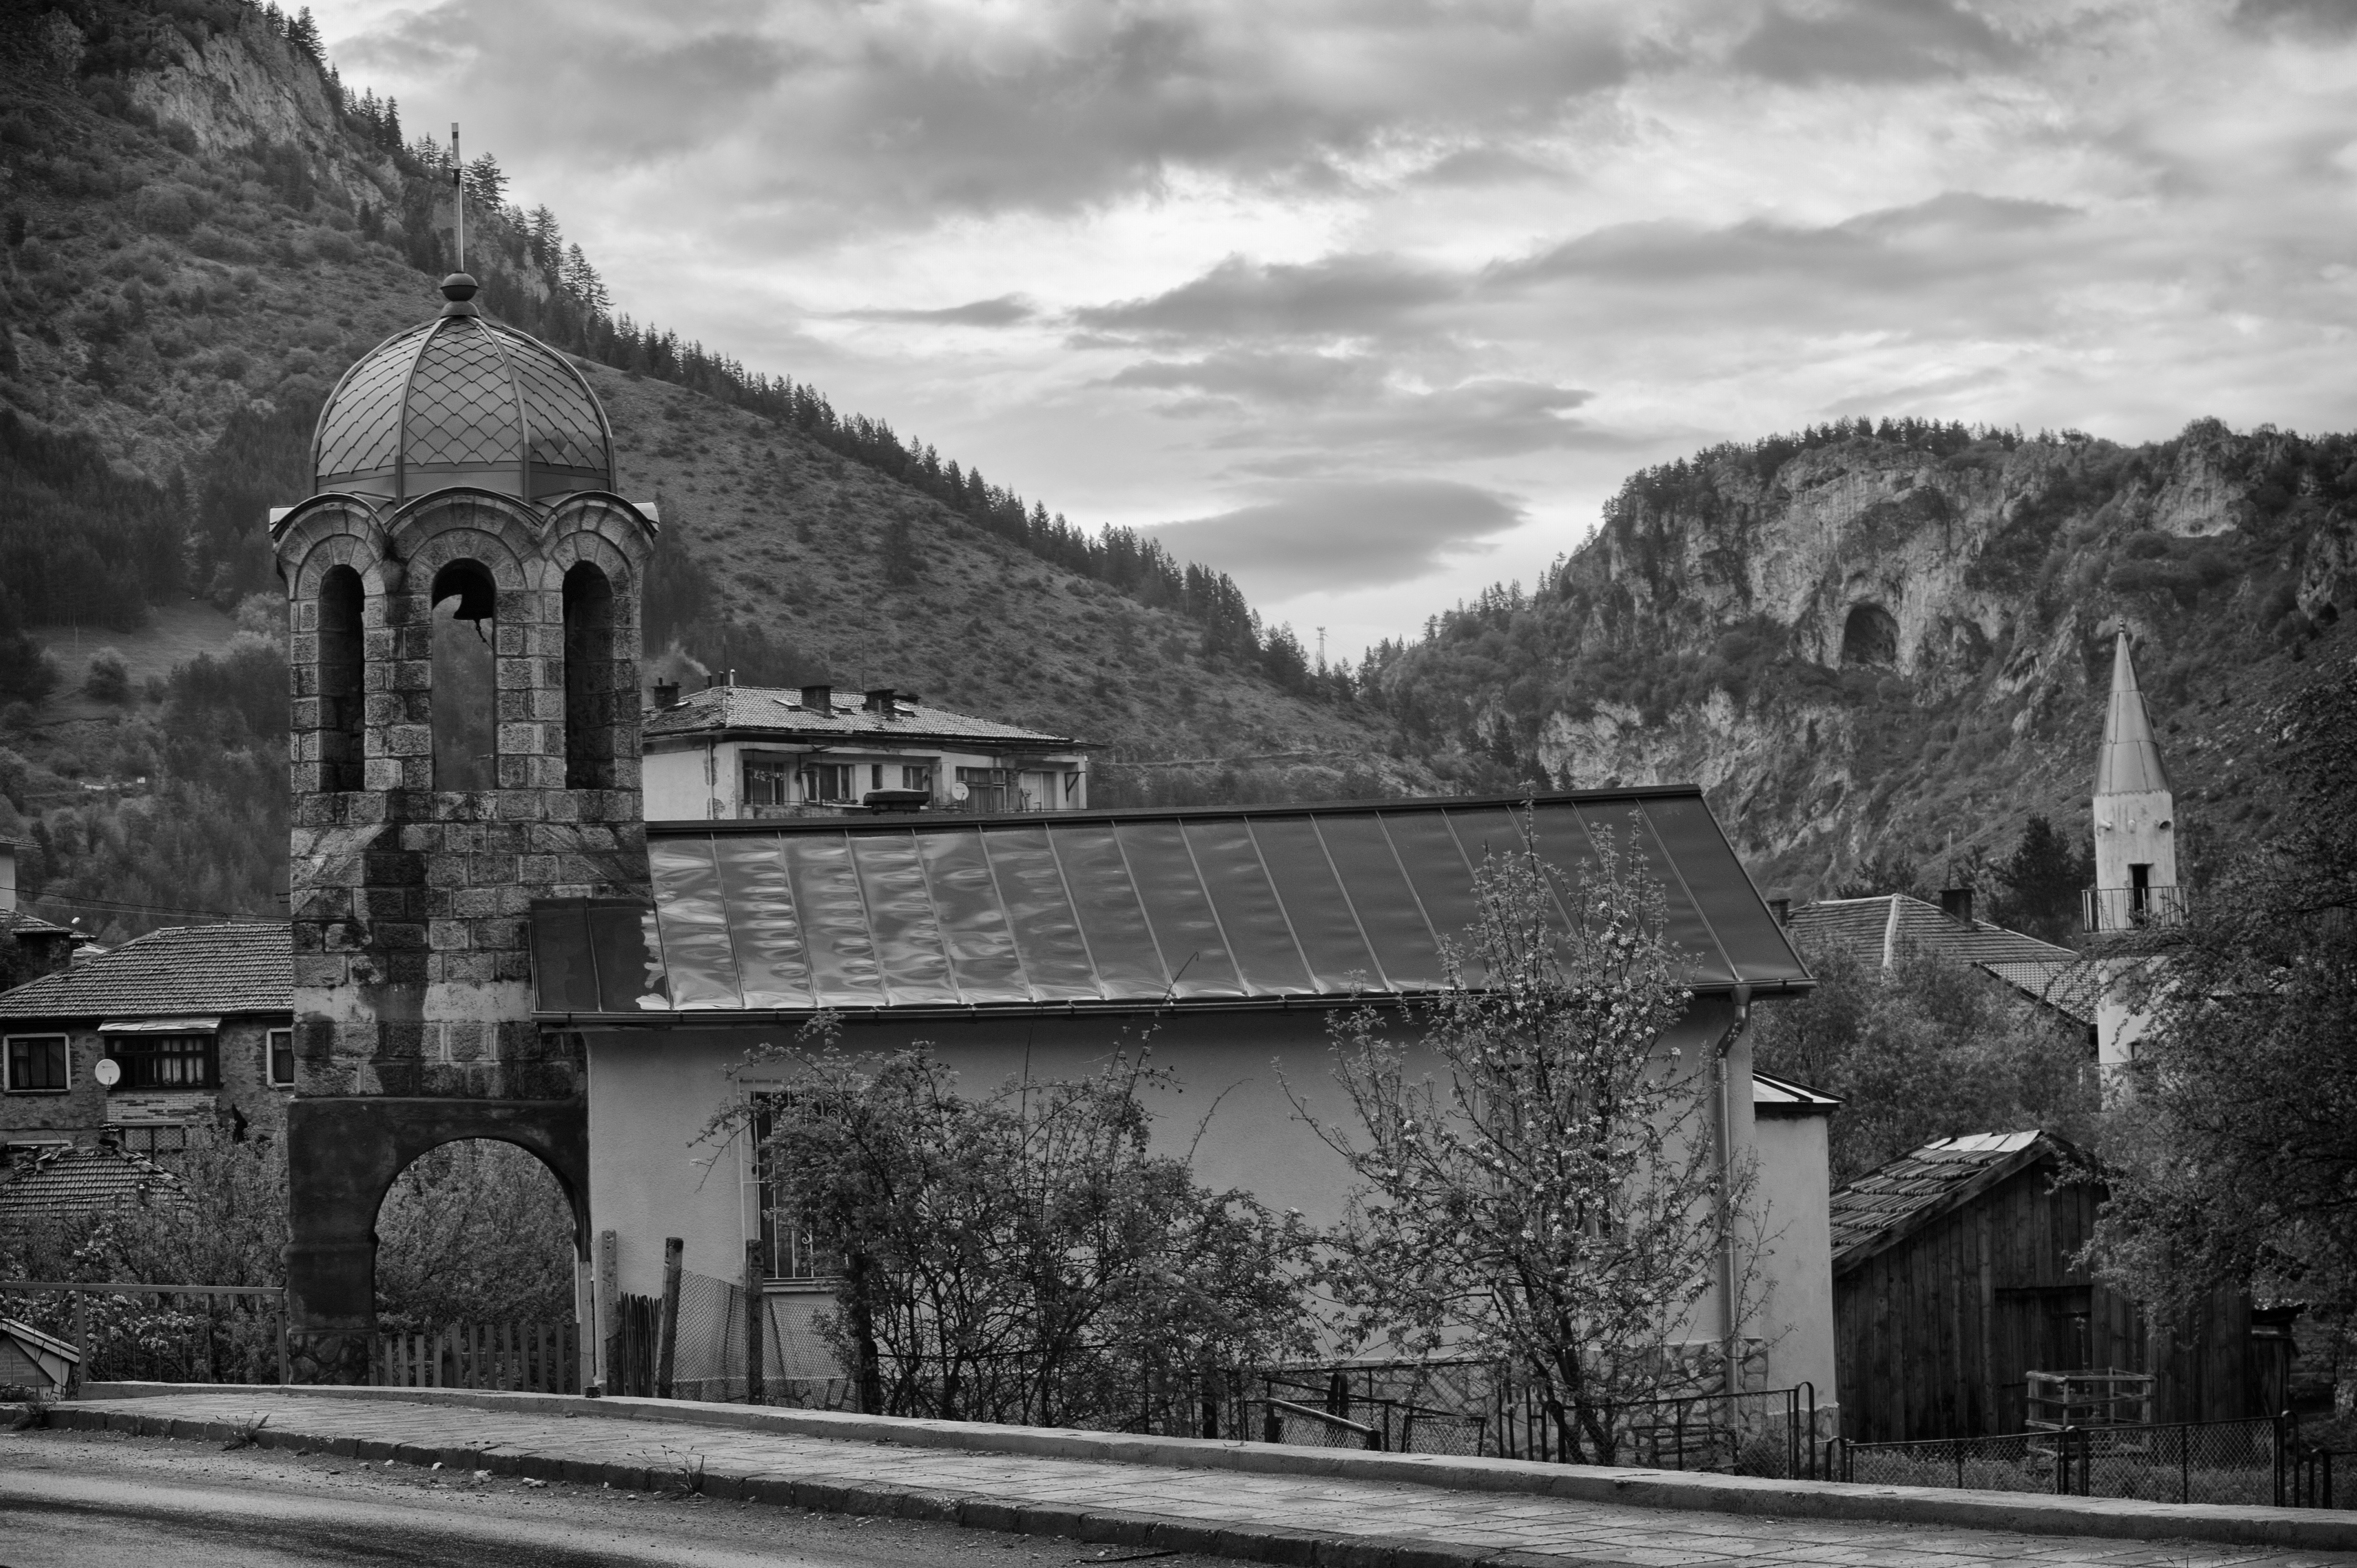
black and white, road, house, town, building, transport, monochrome, ruins, monastery, history, estate, trigrad, rural area, monochrome photography